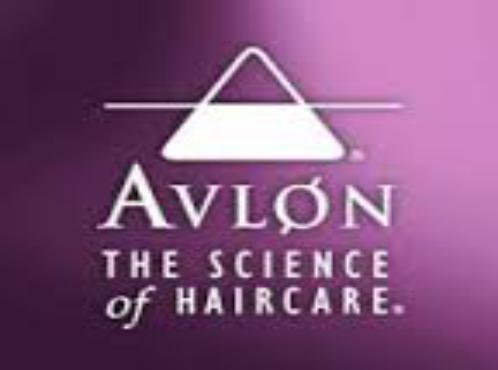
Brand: Avlon
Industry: Necessities